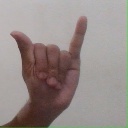
अक्षर: य